Nathan Yellin-Mor

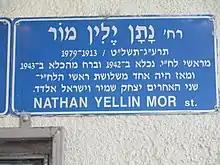
Nathan Yellin-Mor St. in Tel Aviv

He was one of the planners of the assassination of Lord Moyne in 1944. He saw the struggle against the British in an international context and advocated collaboration with other anti-colonialist forces, including Palestinian and other Arab forces. After the Deir Yassin massacre, he privately confronted Eldad.